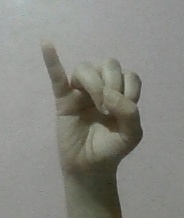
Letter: meem